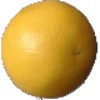
Label: white_grapefruit